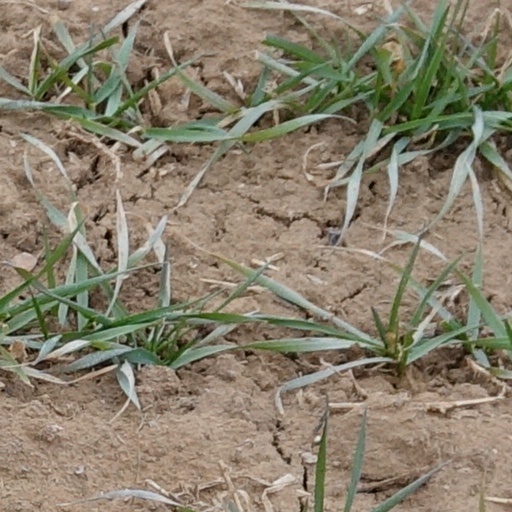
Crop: wheat